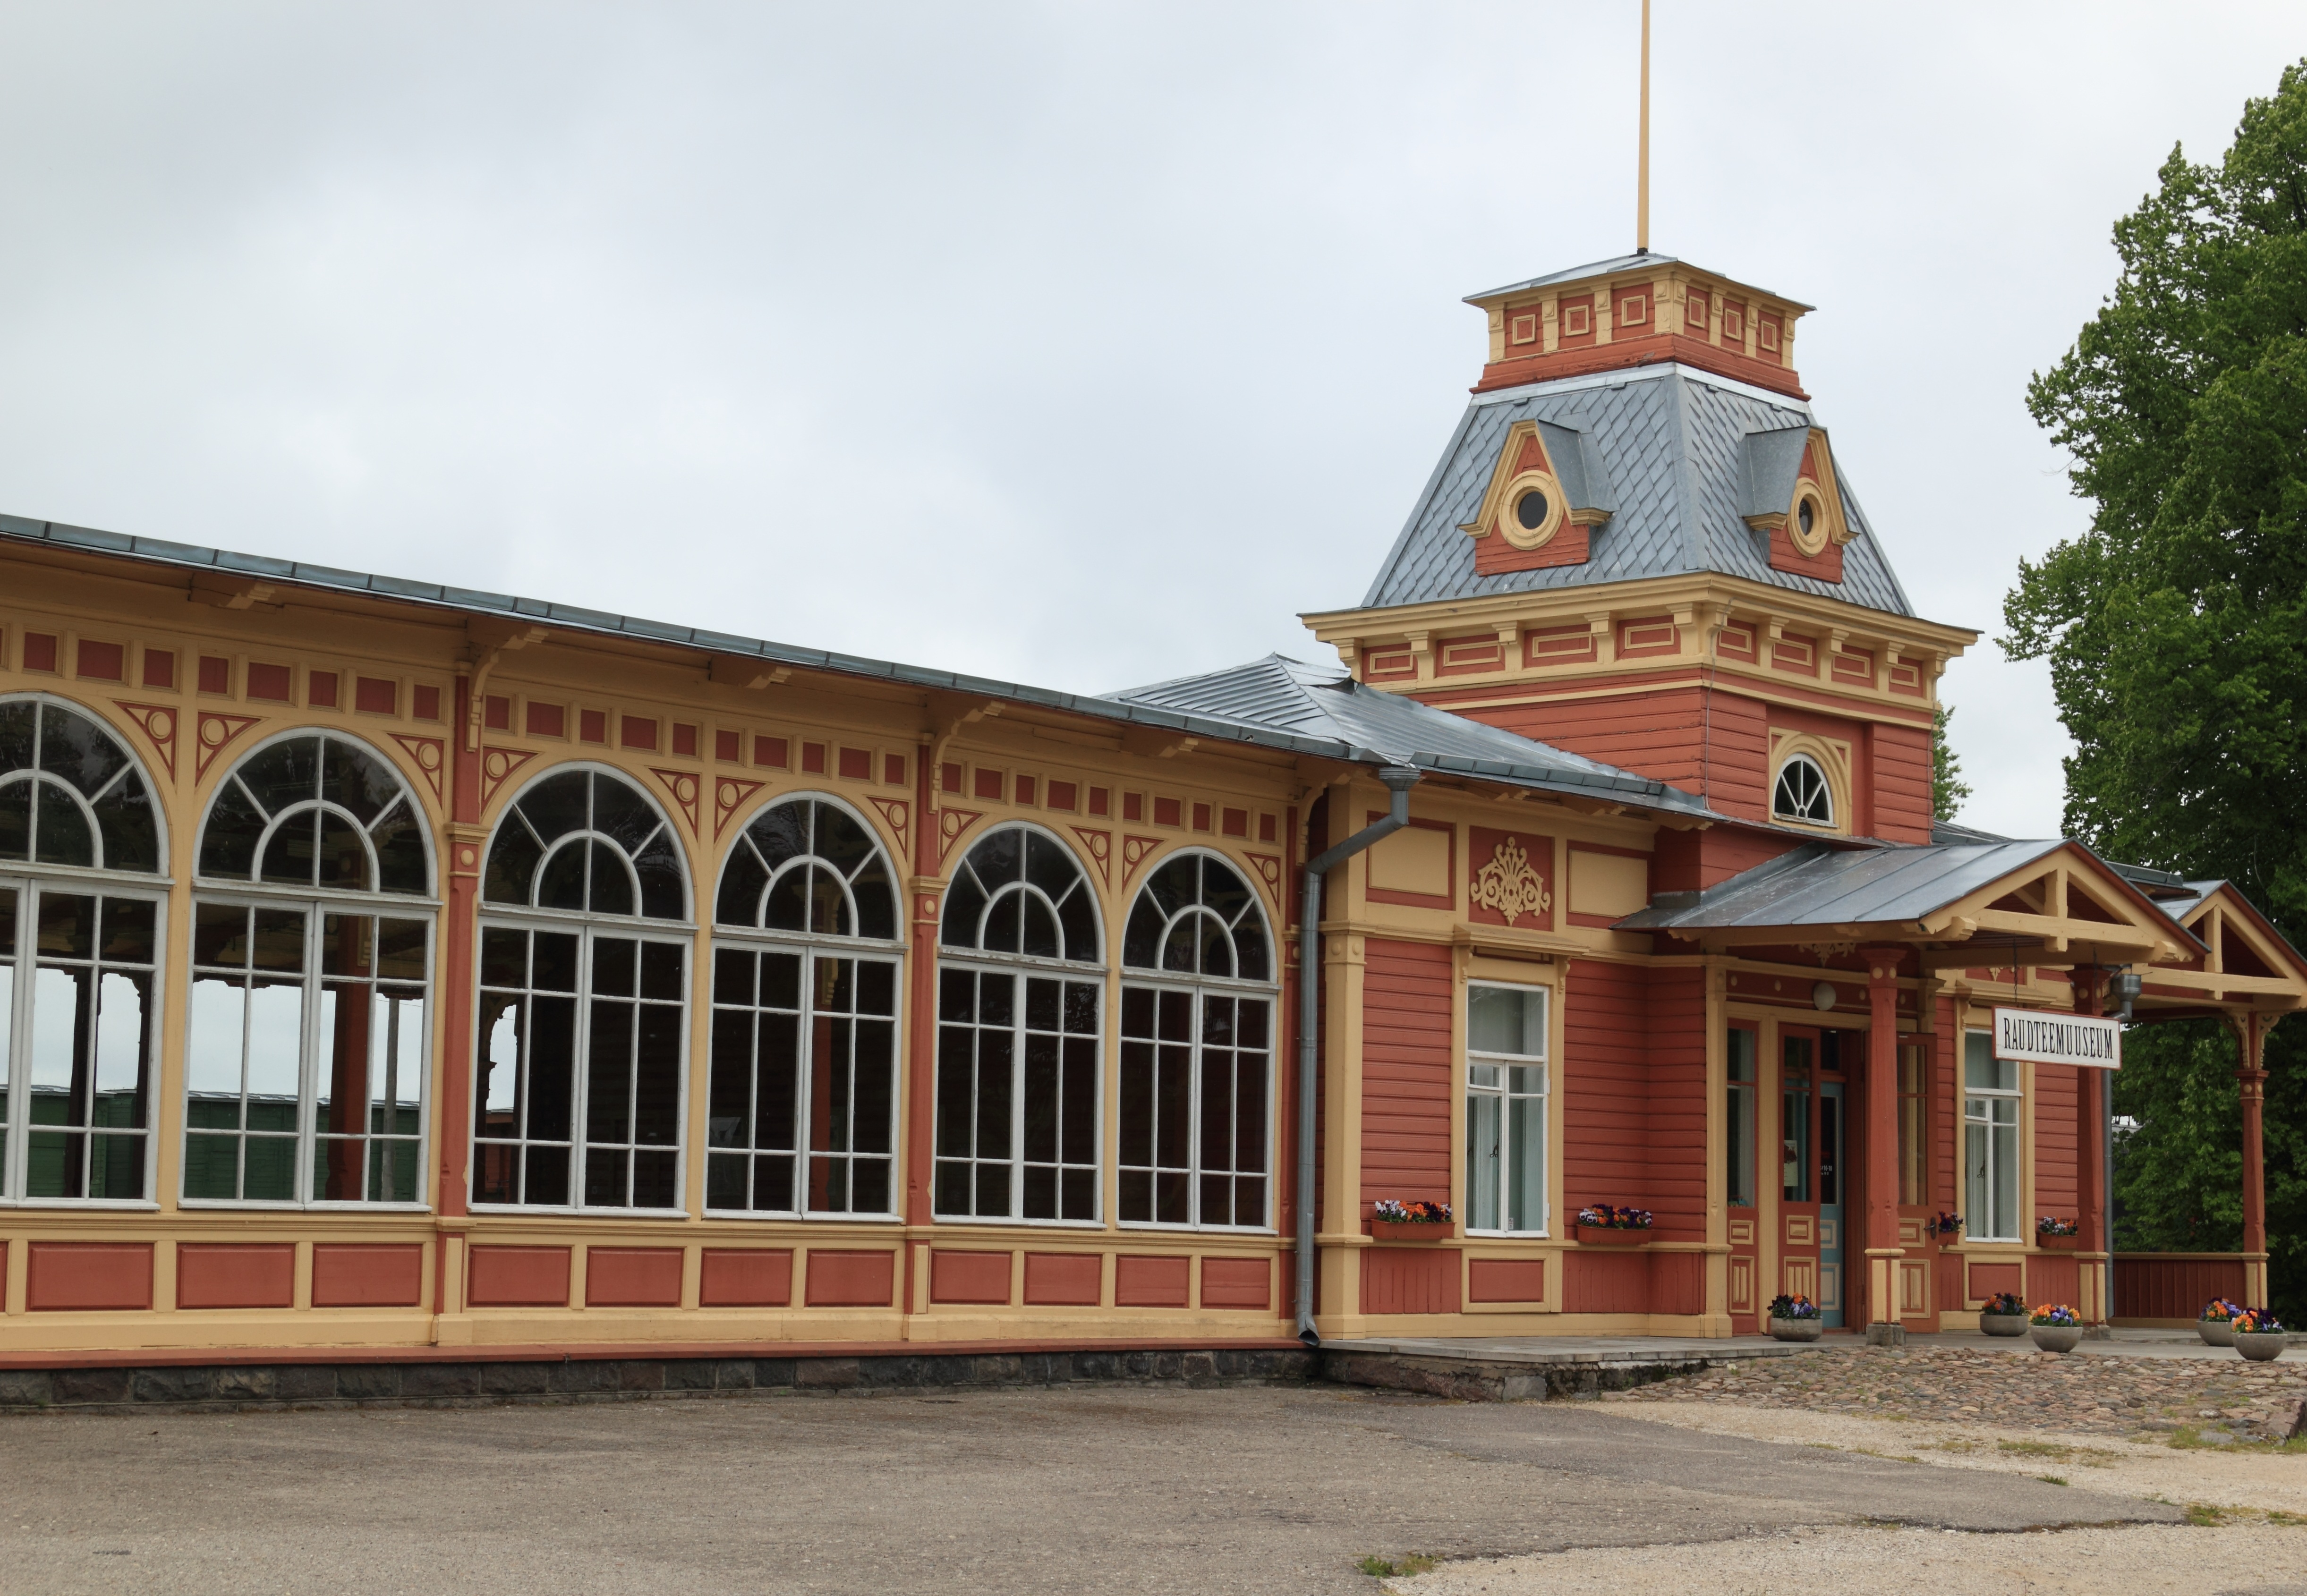
railway, town, building, palace, museum, station, landmark, facade, church, place of worship, temple, monastery, synagogue, tourist attraction, estate, estonia, haapsalu